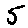
Label: 5